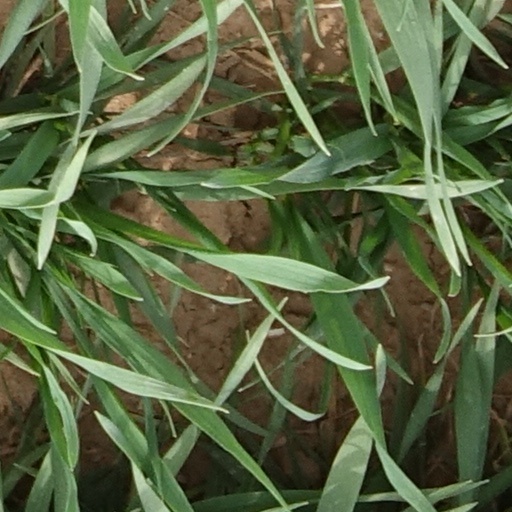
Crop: wheat